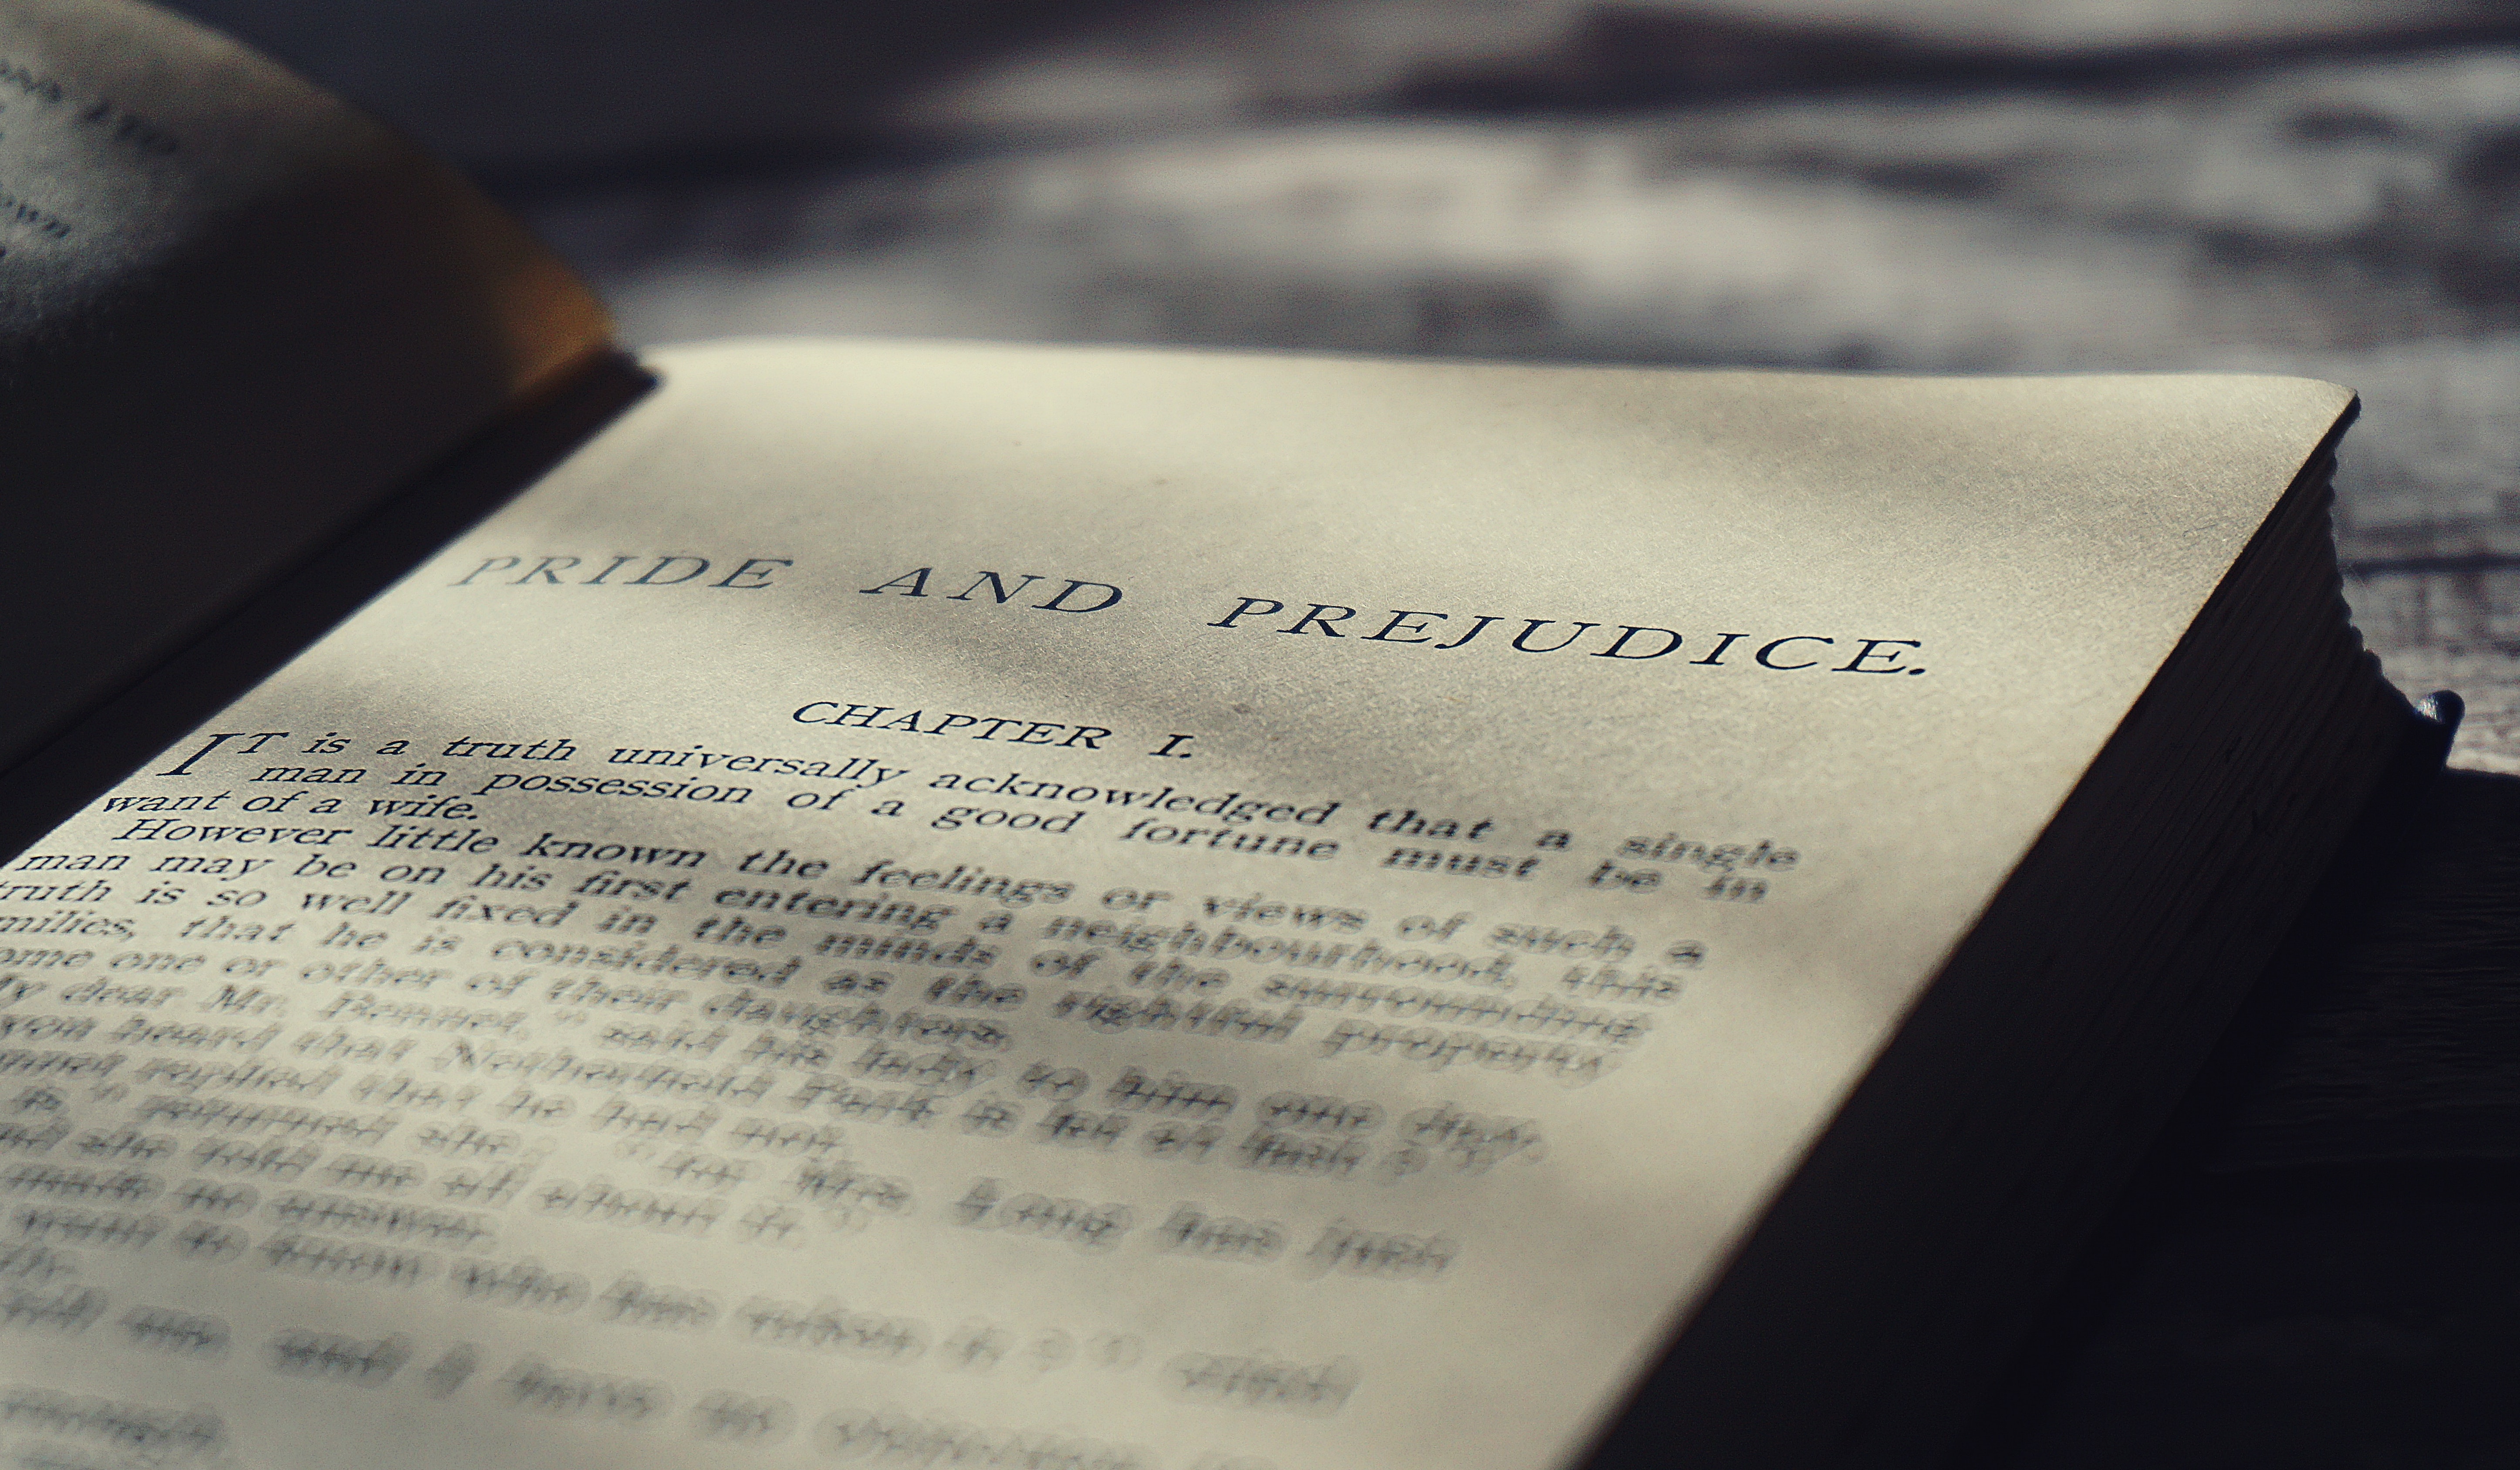
text, font, calligraphy